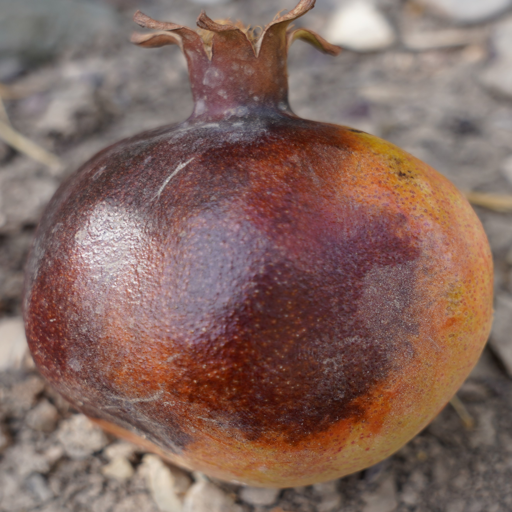
Label: Colletotrichum spp